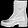
Label: Ankle boot